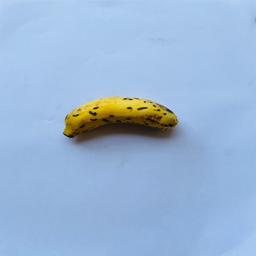
Banana variety: Sabri Kola